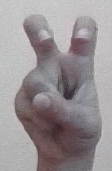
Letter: toot